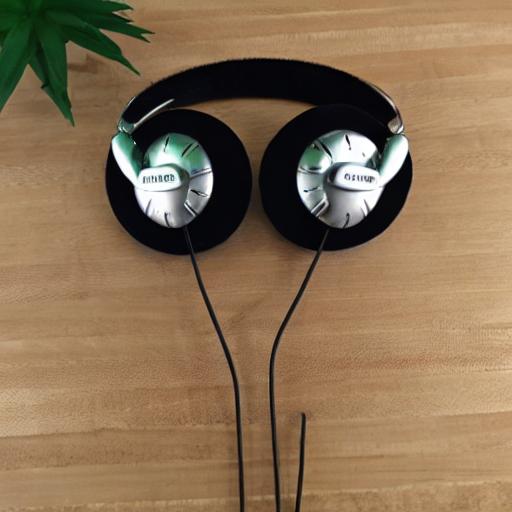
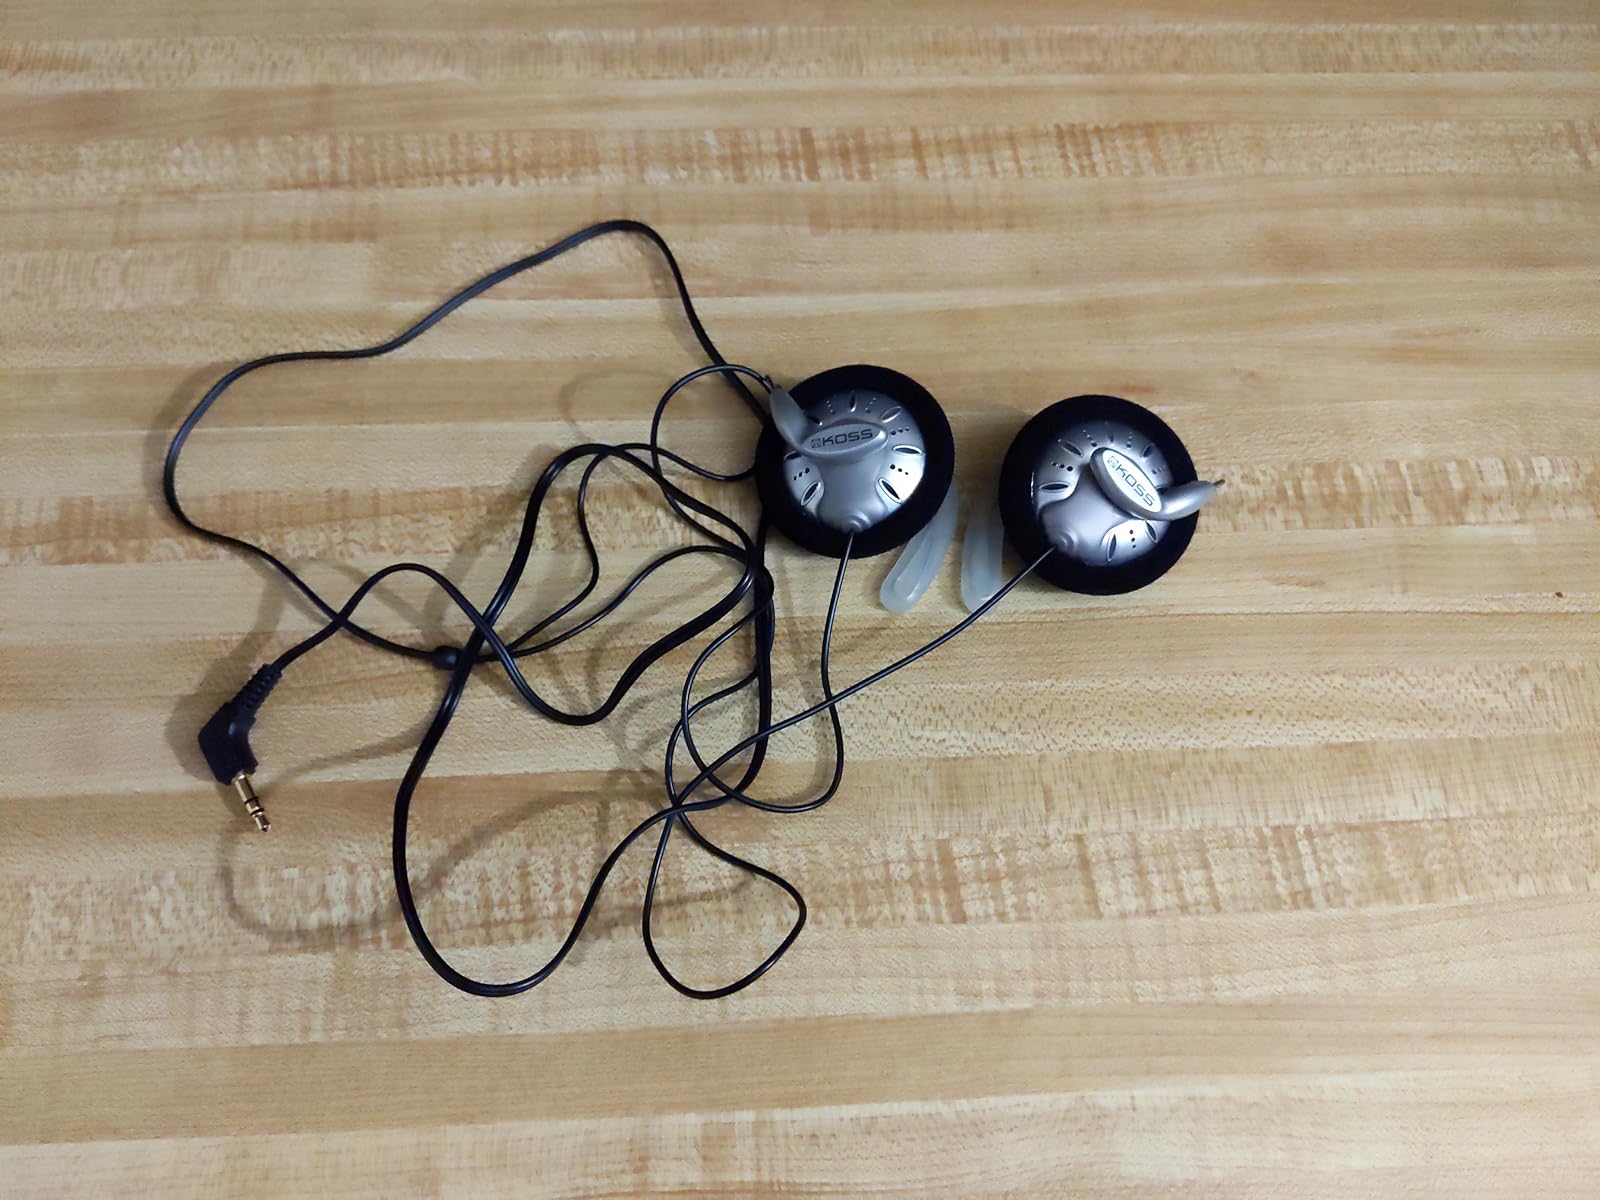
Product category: headphones
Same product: no